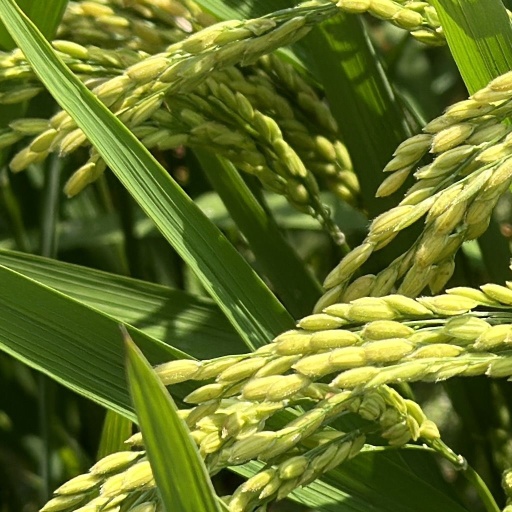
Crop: rice